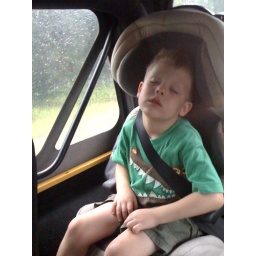
Good sleeping in the yellow jeep!